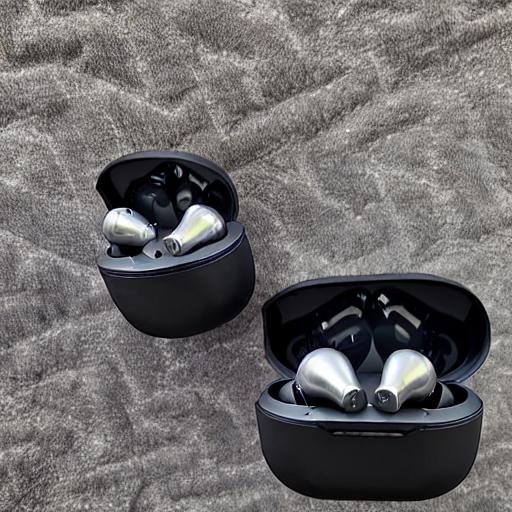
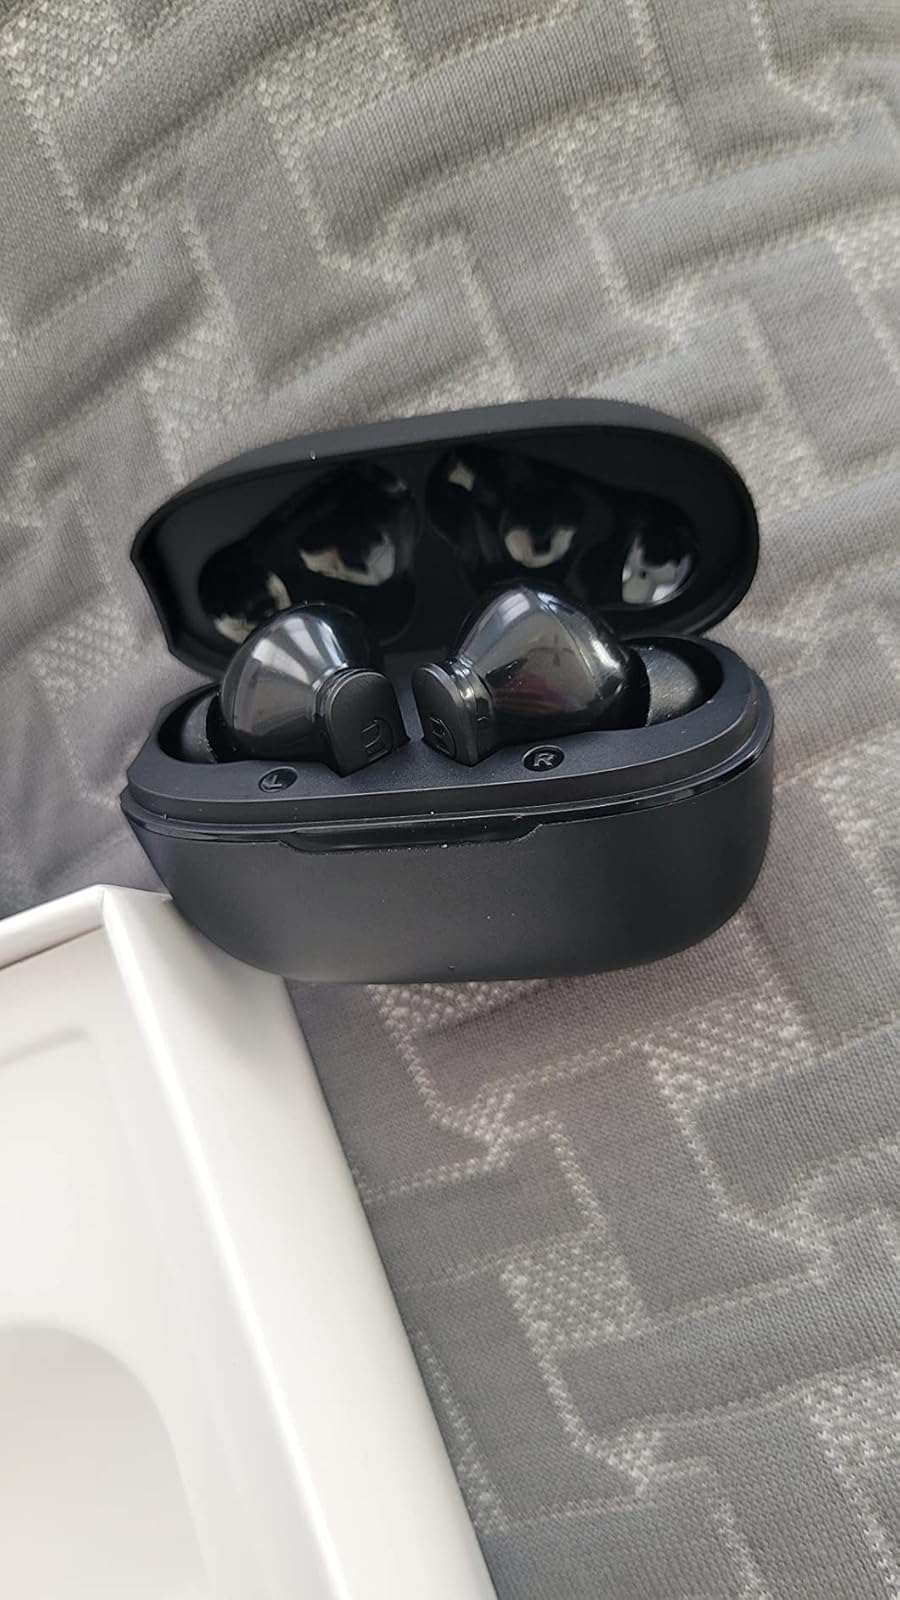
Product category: earbuds
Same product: no